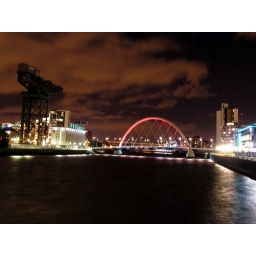
squinty bridge in red